Donald Prentice Booth

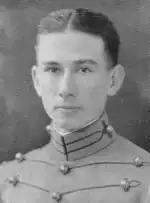
At West Point in 1926

Donald Prentice Booth was the son of Colonel Alfred James Booth (1875–1937), a career Army officer and veteran of the Spanish–American War and World War I. Donald Booth attended Hawaii's Punahou School, and high schools in San Antonio, Texas, Albany, New York, and Patchogue, New York before graduating from Leavenworth High School in Leavenworth, Kansas in 1921. He graduated from the United States Military Academy in 1926 and was commissioned a second lieutenant of Engineers.